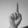
ASL letter: D